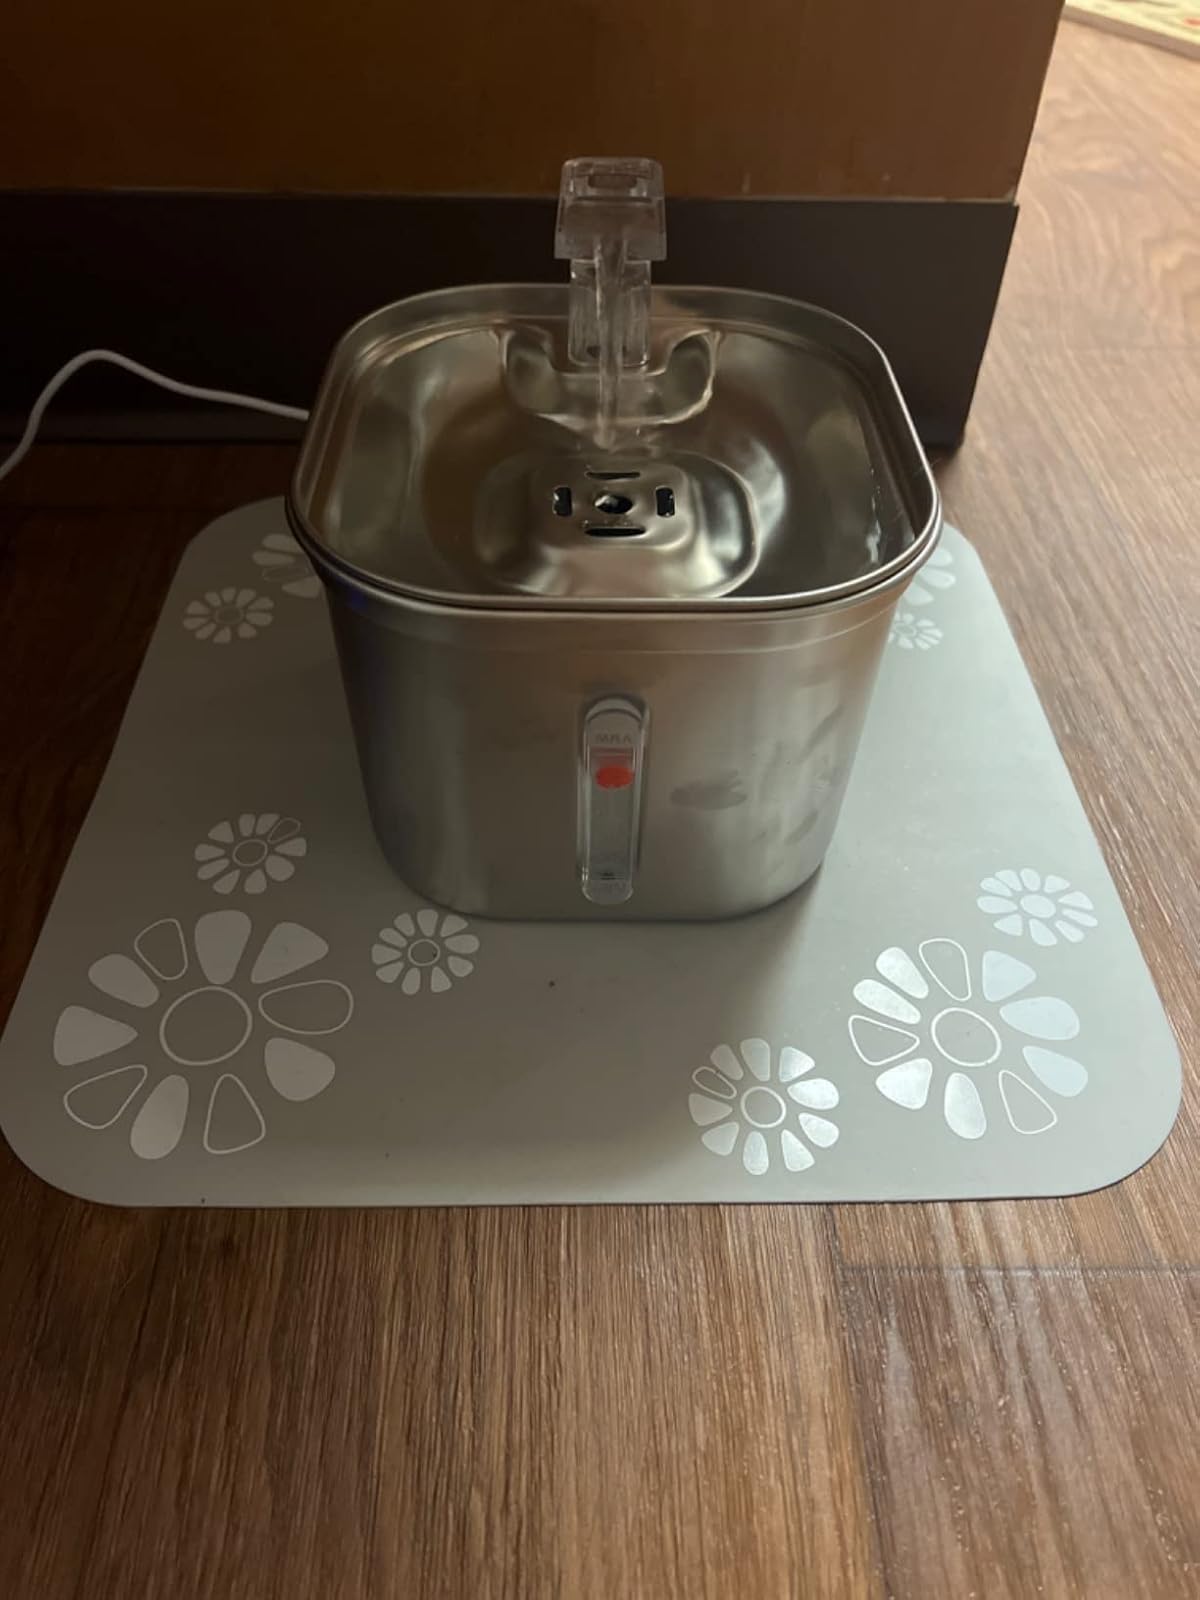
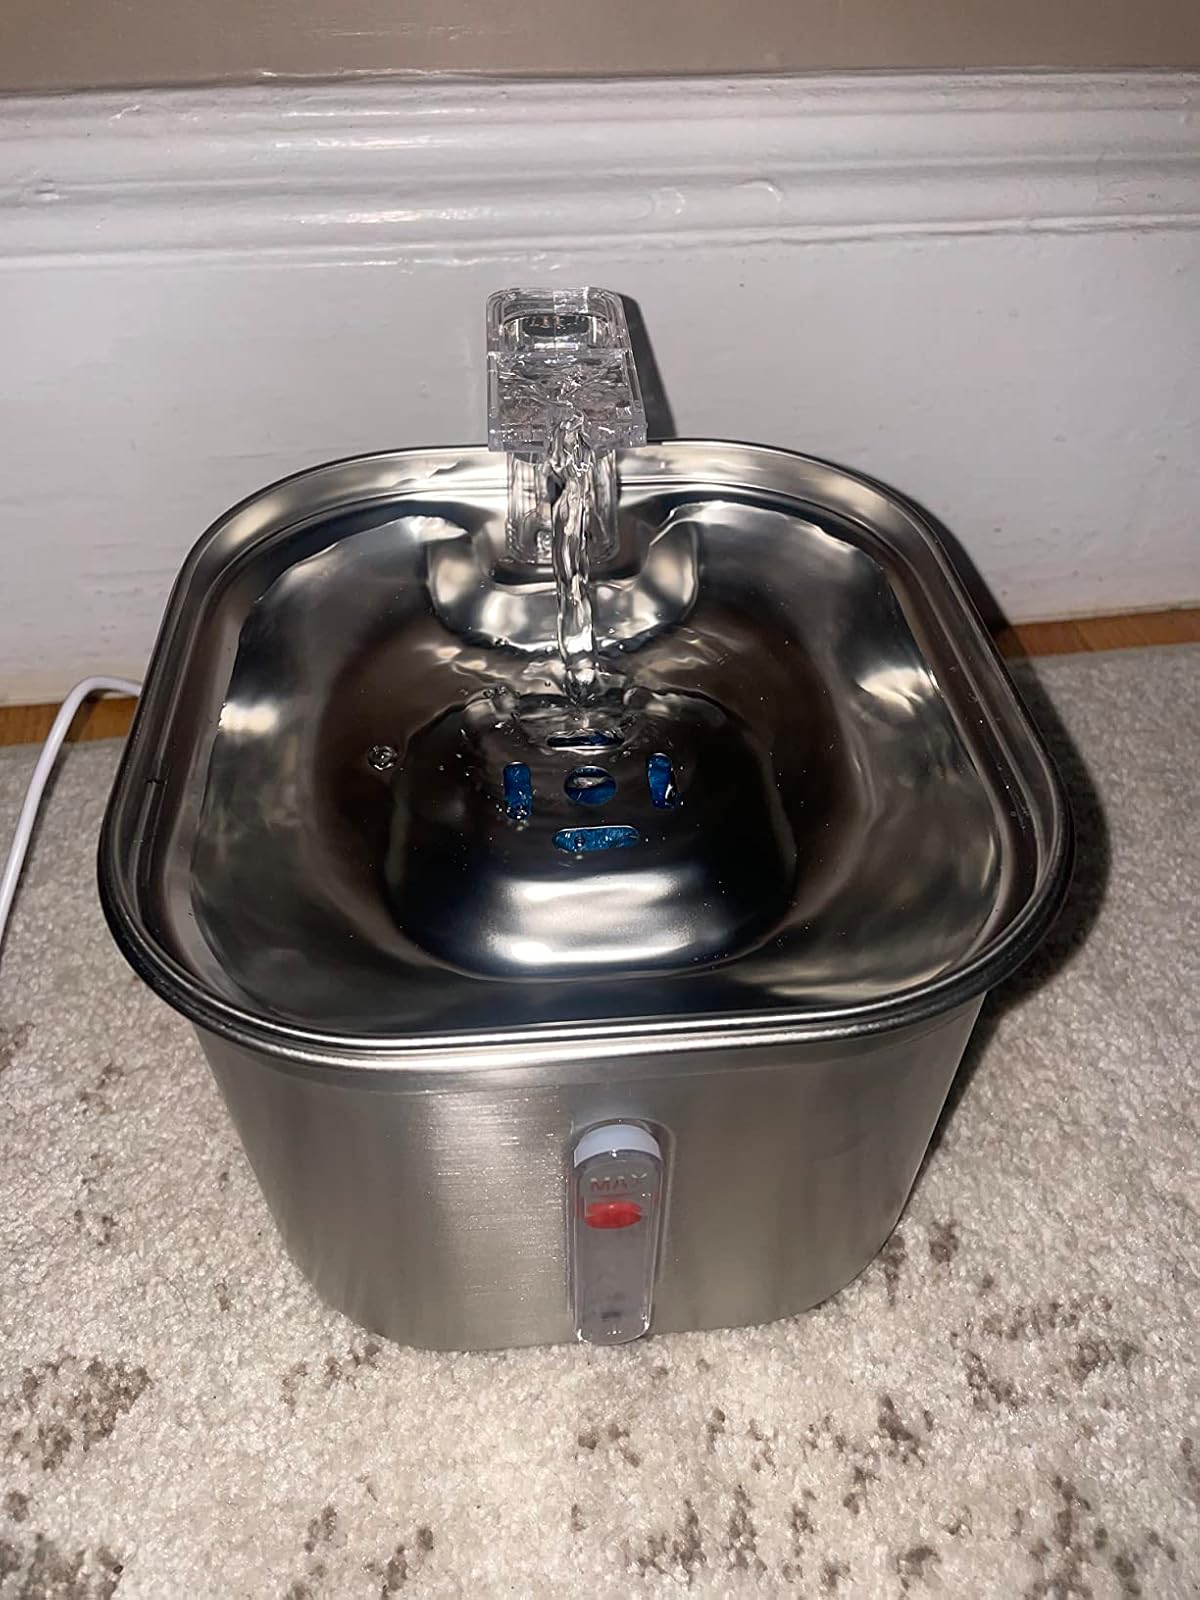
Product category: items_bowl
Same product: yes